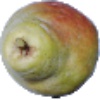
Label: pear_williams